Rogue planet

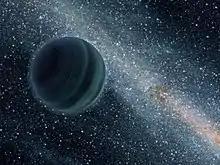
Artist's conception of a Jupiter-size rogue planet

Microlensing planets can only be studied by the microlensing event, which makes the characterization of the planet difficult. Astronomers therefore turn to isolated planetary-mass objects (iPMO) that were found via the direct imaging method. To determine a mass of a brown dwarf or iPMO one needs for example the luminosity and the age of an object. Determining the age of a low-mass object has proven to be difficult. It is no surprise that the vast majority of iPMOs are found inside young nearby star-forming regions of which astronomers know their age. These objects are younger than 200 Myrs, are massive (>5 ) and belong to the L- and T-dwarfs. There is however a small growing sample of cold and old Y-dwarfs that have estimated masses of 8-20 . Nearby rogue planet candidates of spectral type Y include WISE 0855−0714 at a distance of . If this sample of Y-dwarfs can be characterized with more accurate measurements or if a way to better characterize their ages can be found, the number of old and cold iPMOs will likely increase significantly.